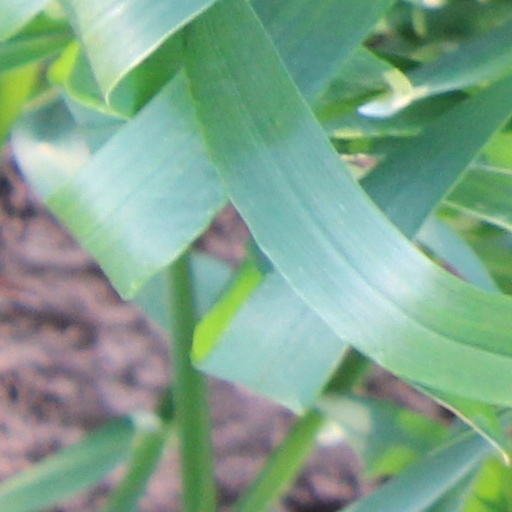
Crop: wheat